2009 Indonesian Community Shield

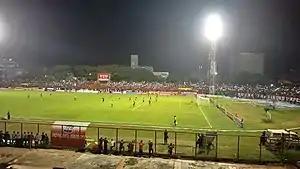
The match was played at Andi Mattalatta Stadium.

The 2009 Indonesian Community Shield was the inaugural edition of the Indonesian Community Shield. It was a match played by the 2008-09 Indonesia Super League winners Persipura Jayapura and 2008-09 Copa Indonesia winners Sriwijaya FC. It took place on 7 October 2009 at the Andi Mattalatta Stadium in Makassar, Indonesia. Persipura won the match 3–1.